Mason Martin

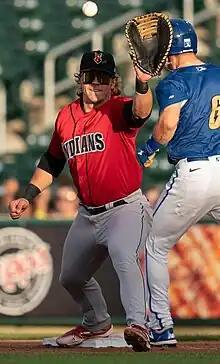
Martin with the Indianapolis Indians in 2022

Mason Neil Martin (born June 2, 1999) is an American professional baseball first baseman for the Lancaster Stormers of the Atlantic League of Professional Baseball.